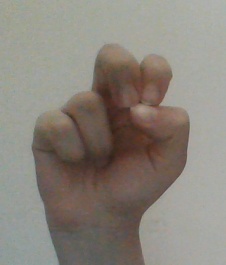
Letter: gaaf